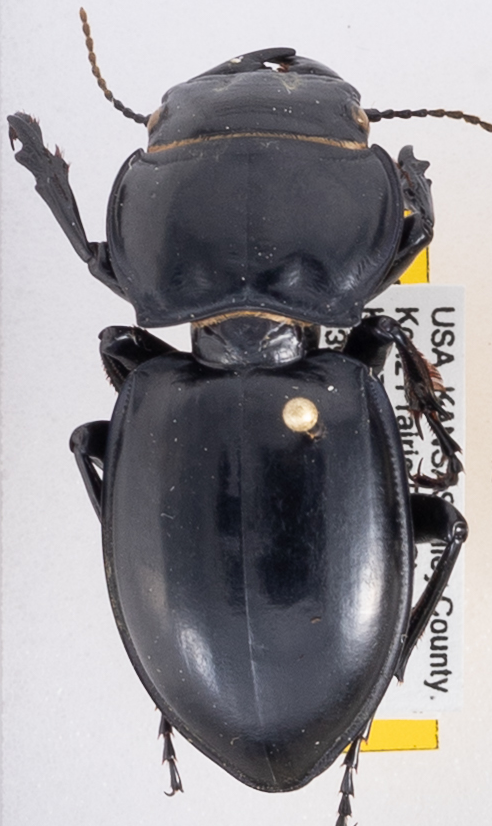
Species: Pasimachus californicus
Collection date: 2015-07-20
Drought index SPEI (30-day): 1.16
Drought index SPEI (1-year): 0.558
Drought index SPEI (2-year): -0.114